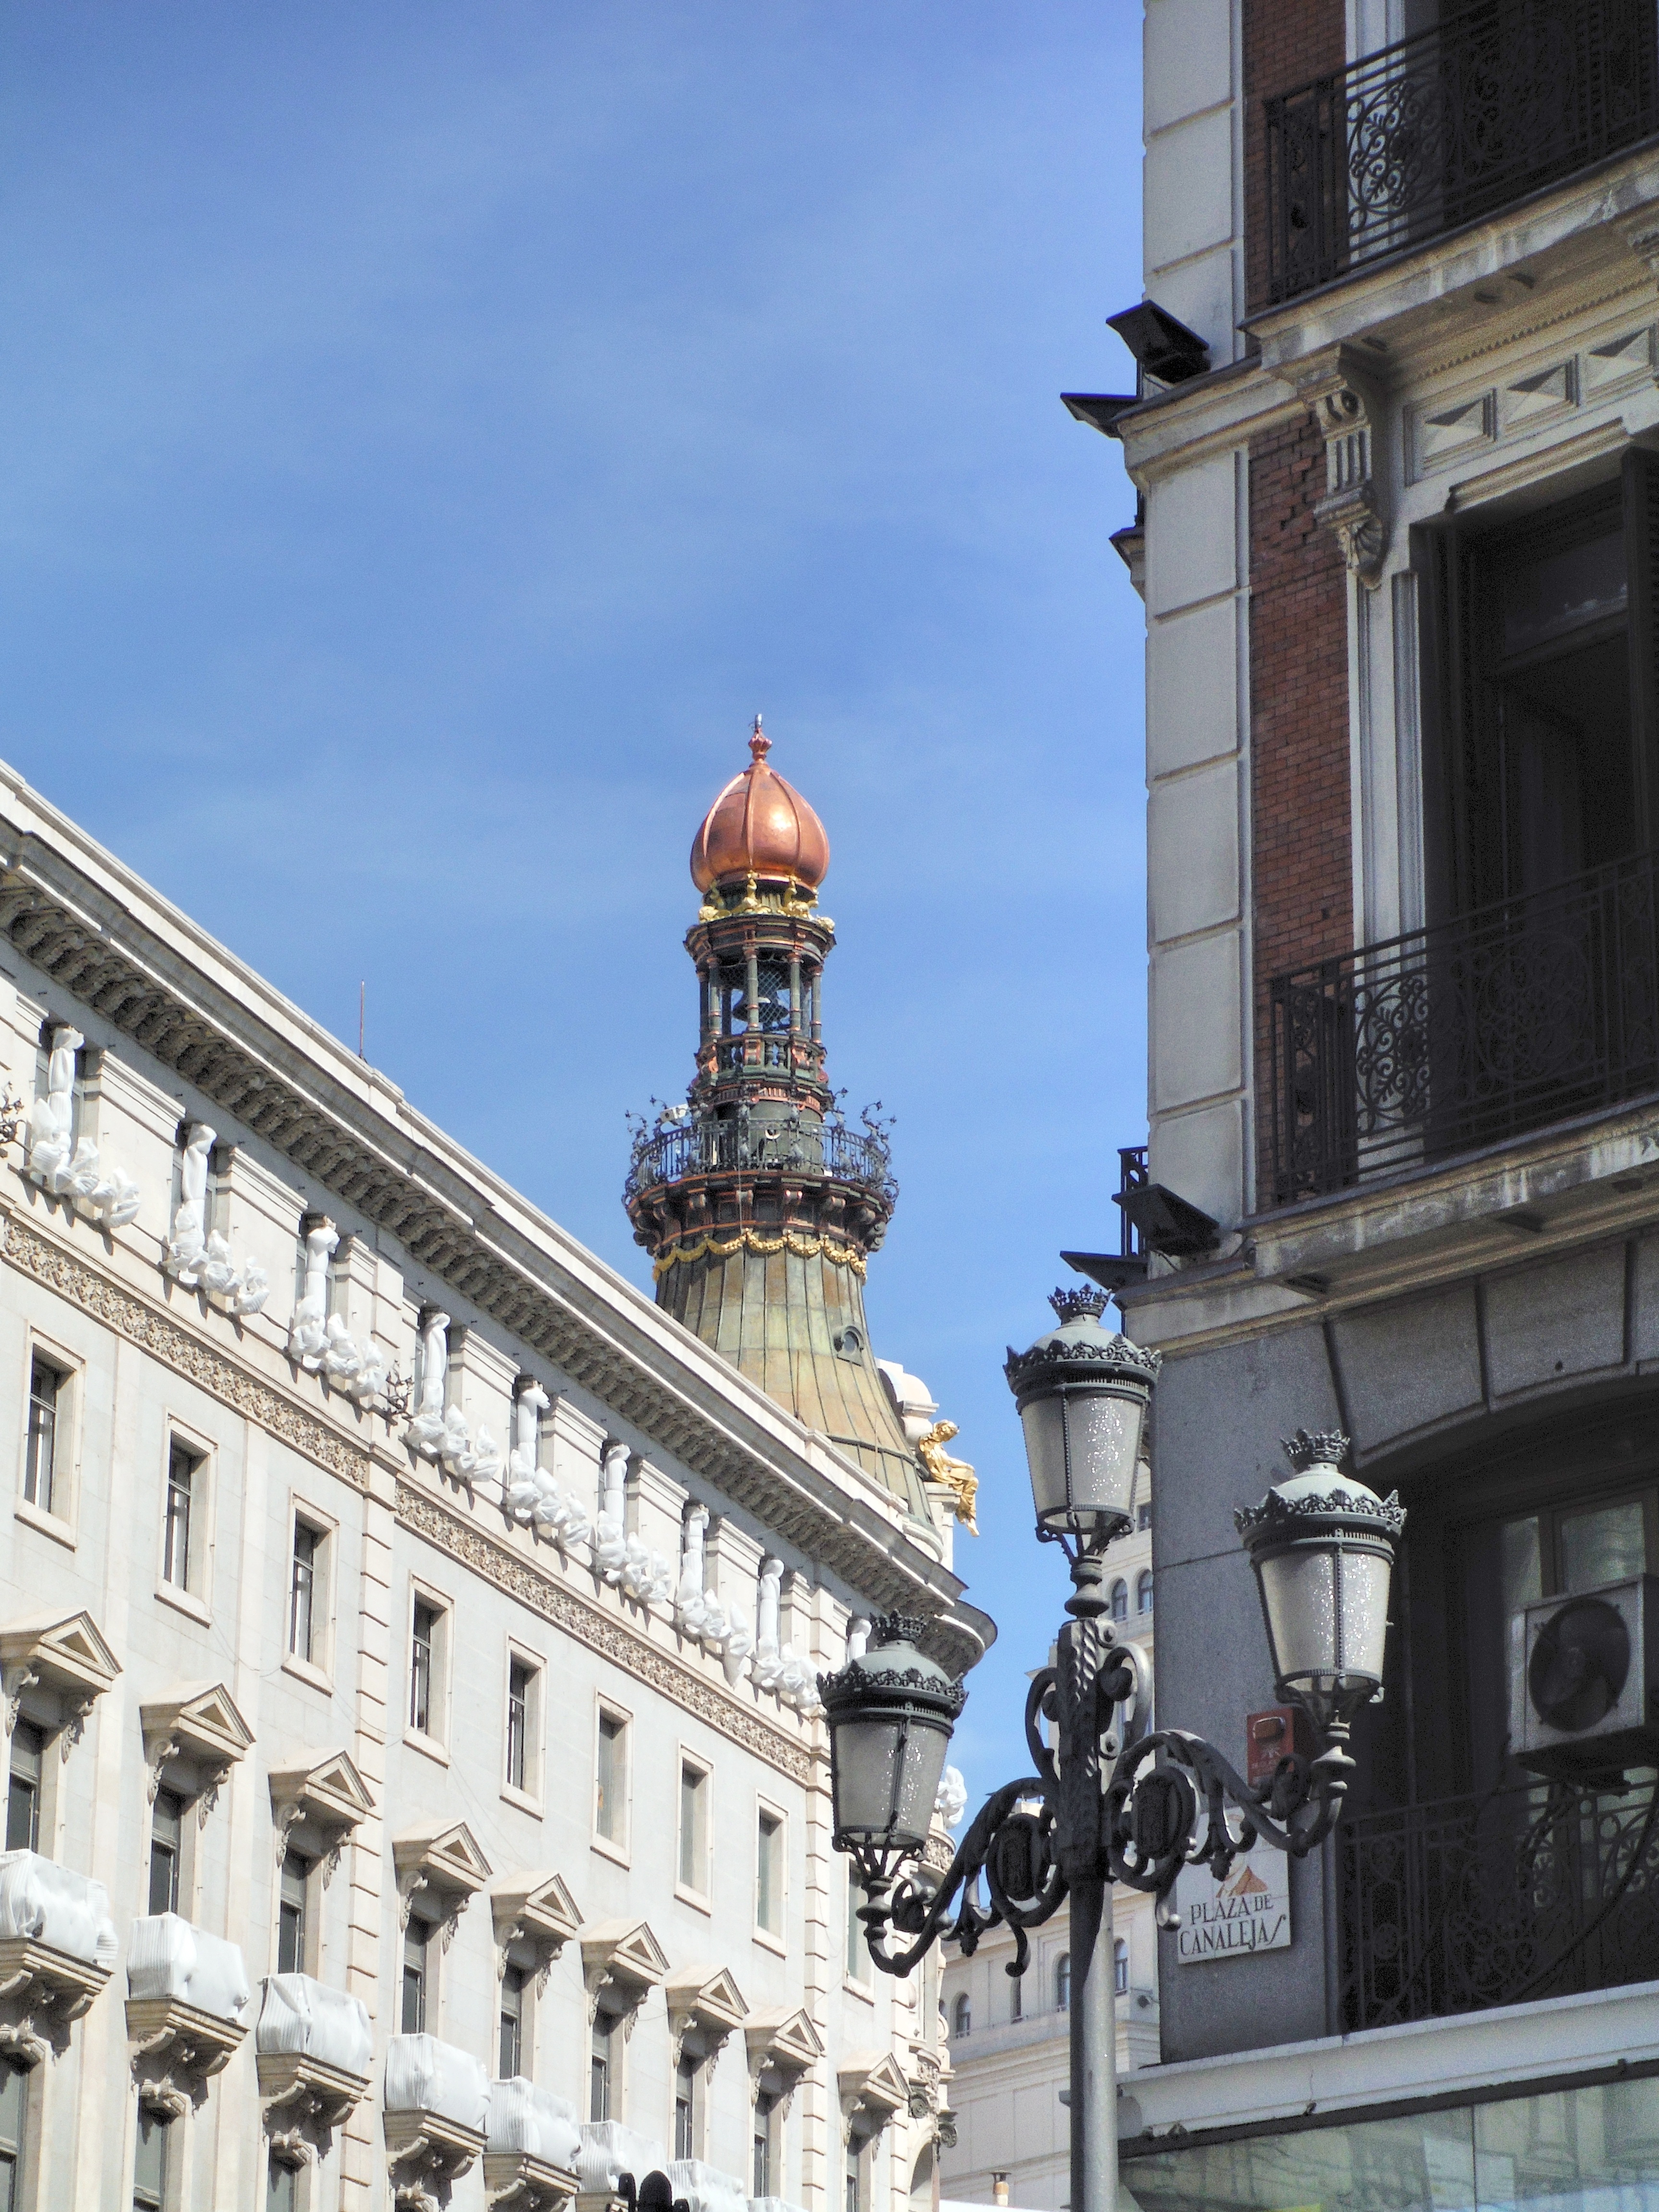
architecture, street, building, palace, city, skyscraper, monument, cityscape, downtown, statue, plaza, landmark, facade, spain, madrid, seville, town square, urban area, human settlement, canalejas